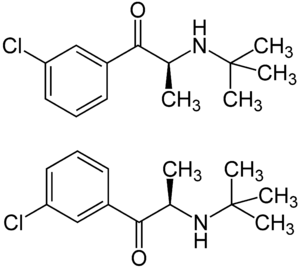
Le bupropion, commercialisé sous les marques Zyban, Wellbutrin, Voxra, Budeprion et Aplenzin par le laboratoire GlaxoSmithKline, est un psychotrope psychorégulateur prescrit en tant qu'aide au sevrage tabagique et antidépresseur. Accompagné d'un soutien et d'un suivi psychologique, il a obtenu en France une autorisation de mise sur le marché en tant qu'aide au sevrage tabagique en août 2001.